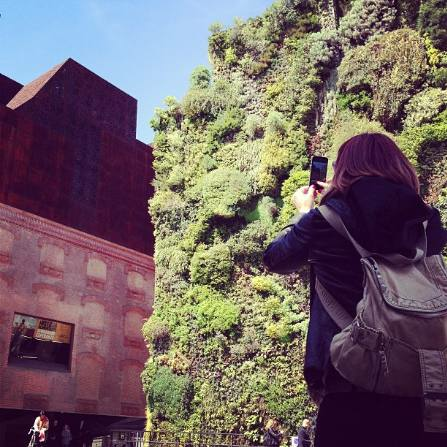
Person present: Yes